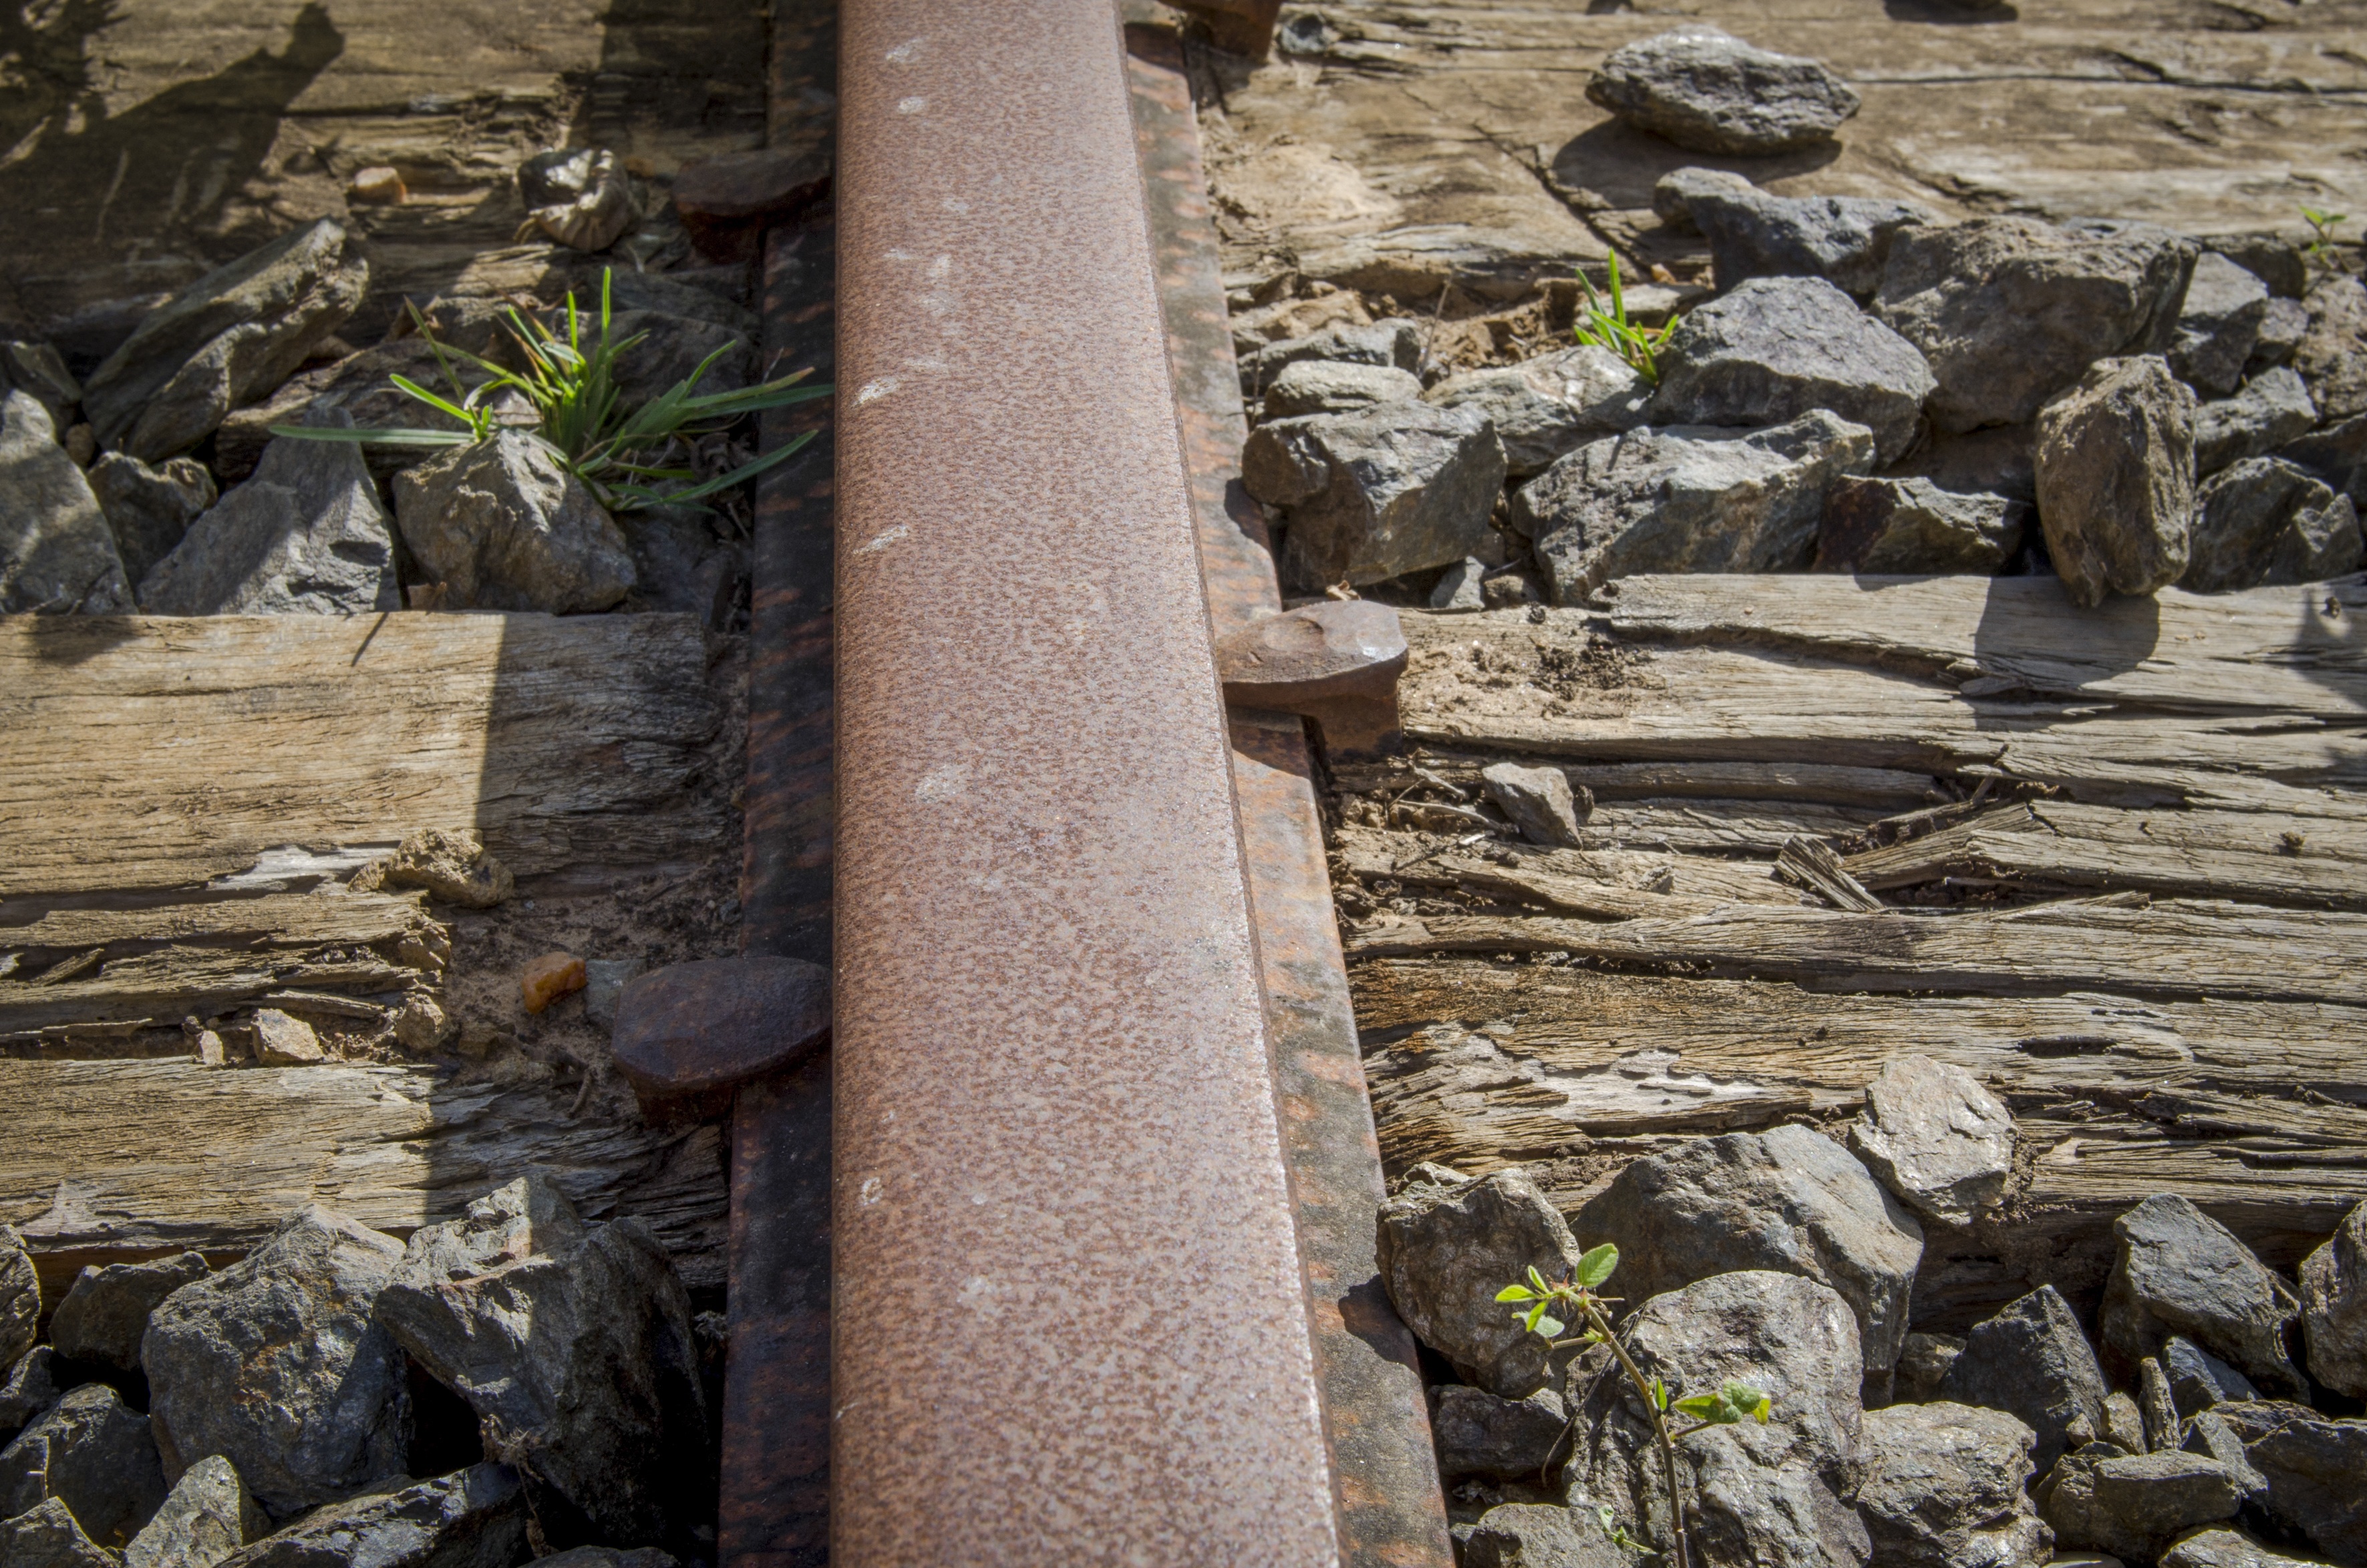
rock, wood, rail, wall, train, stone wall, rubble, ruins, rails, boulder, ancient history, estrada de ferro, numb